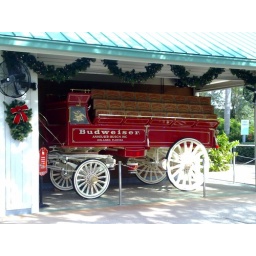
The beer cart. The horses were in the barn at the time...found no beer.